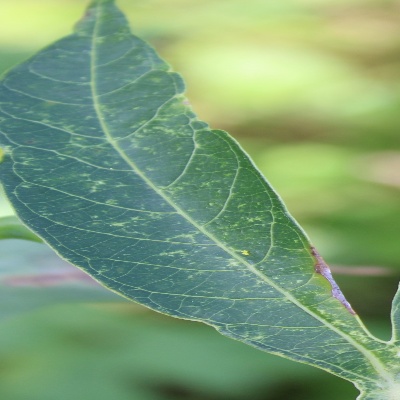
Crop: Cassava
Condition: green mite